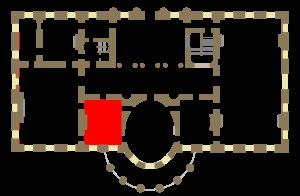
La Red Room est l'un des trois salons du premier étage de la Maison-Blanche, résidence du président des États-Unis. La pièce a servi de salon et de salle de musique, et les derniers présidents y ont organisé de petits dîners. Elle est traditionnellement décorée dans des tons de rouge.